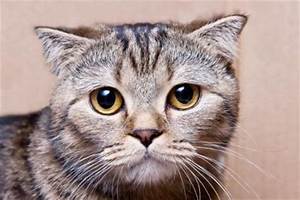
Label: gatto